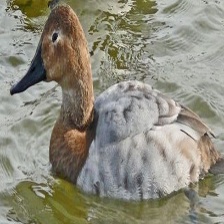
Species: CANVASBACK
Scientific name: AYTHYA VALISINERIA
ImageNet parent category: drake